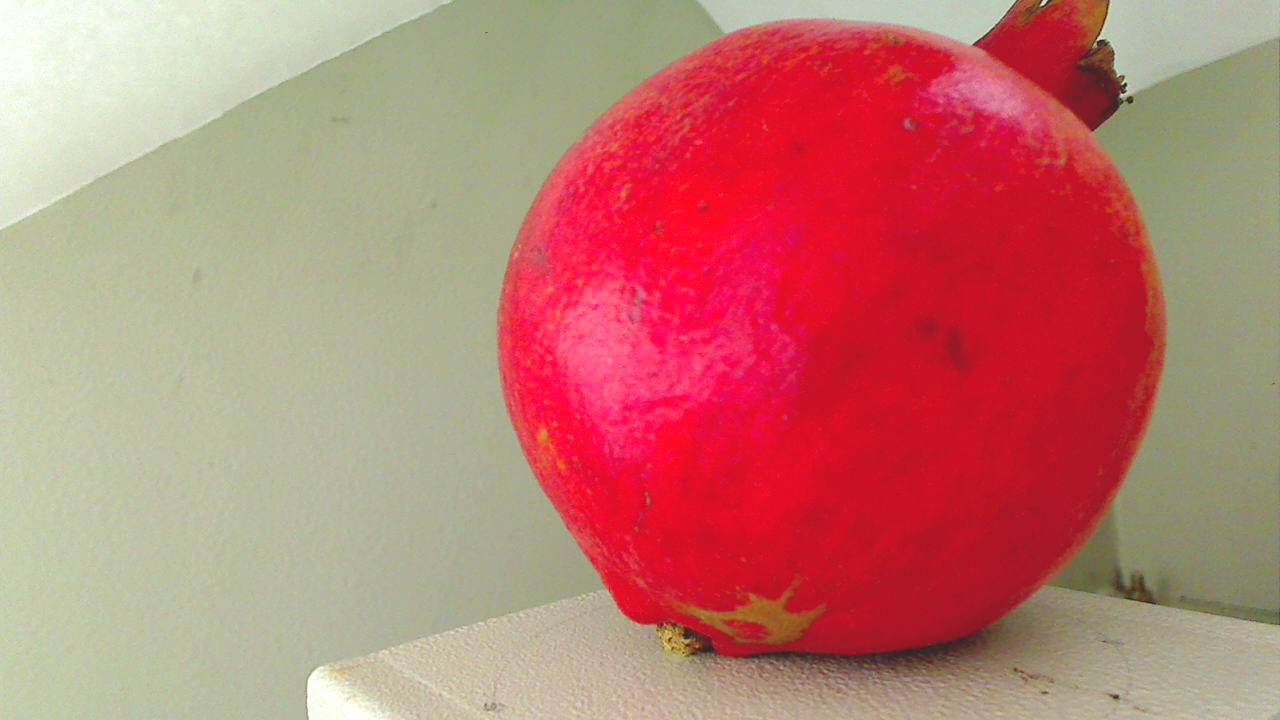
Grade: grade-1
Quality: quality-1